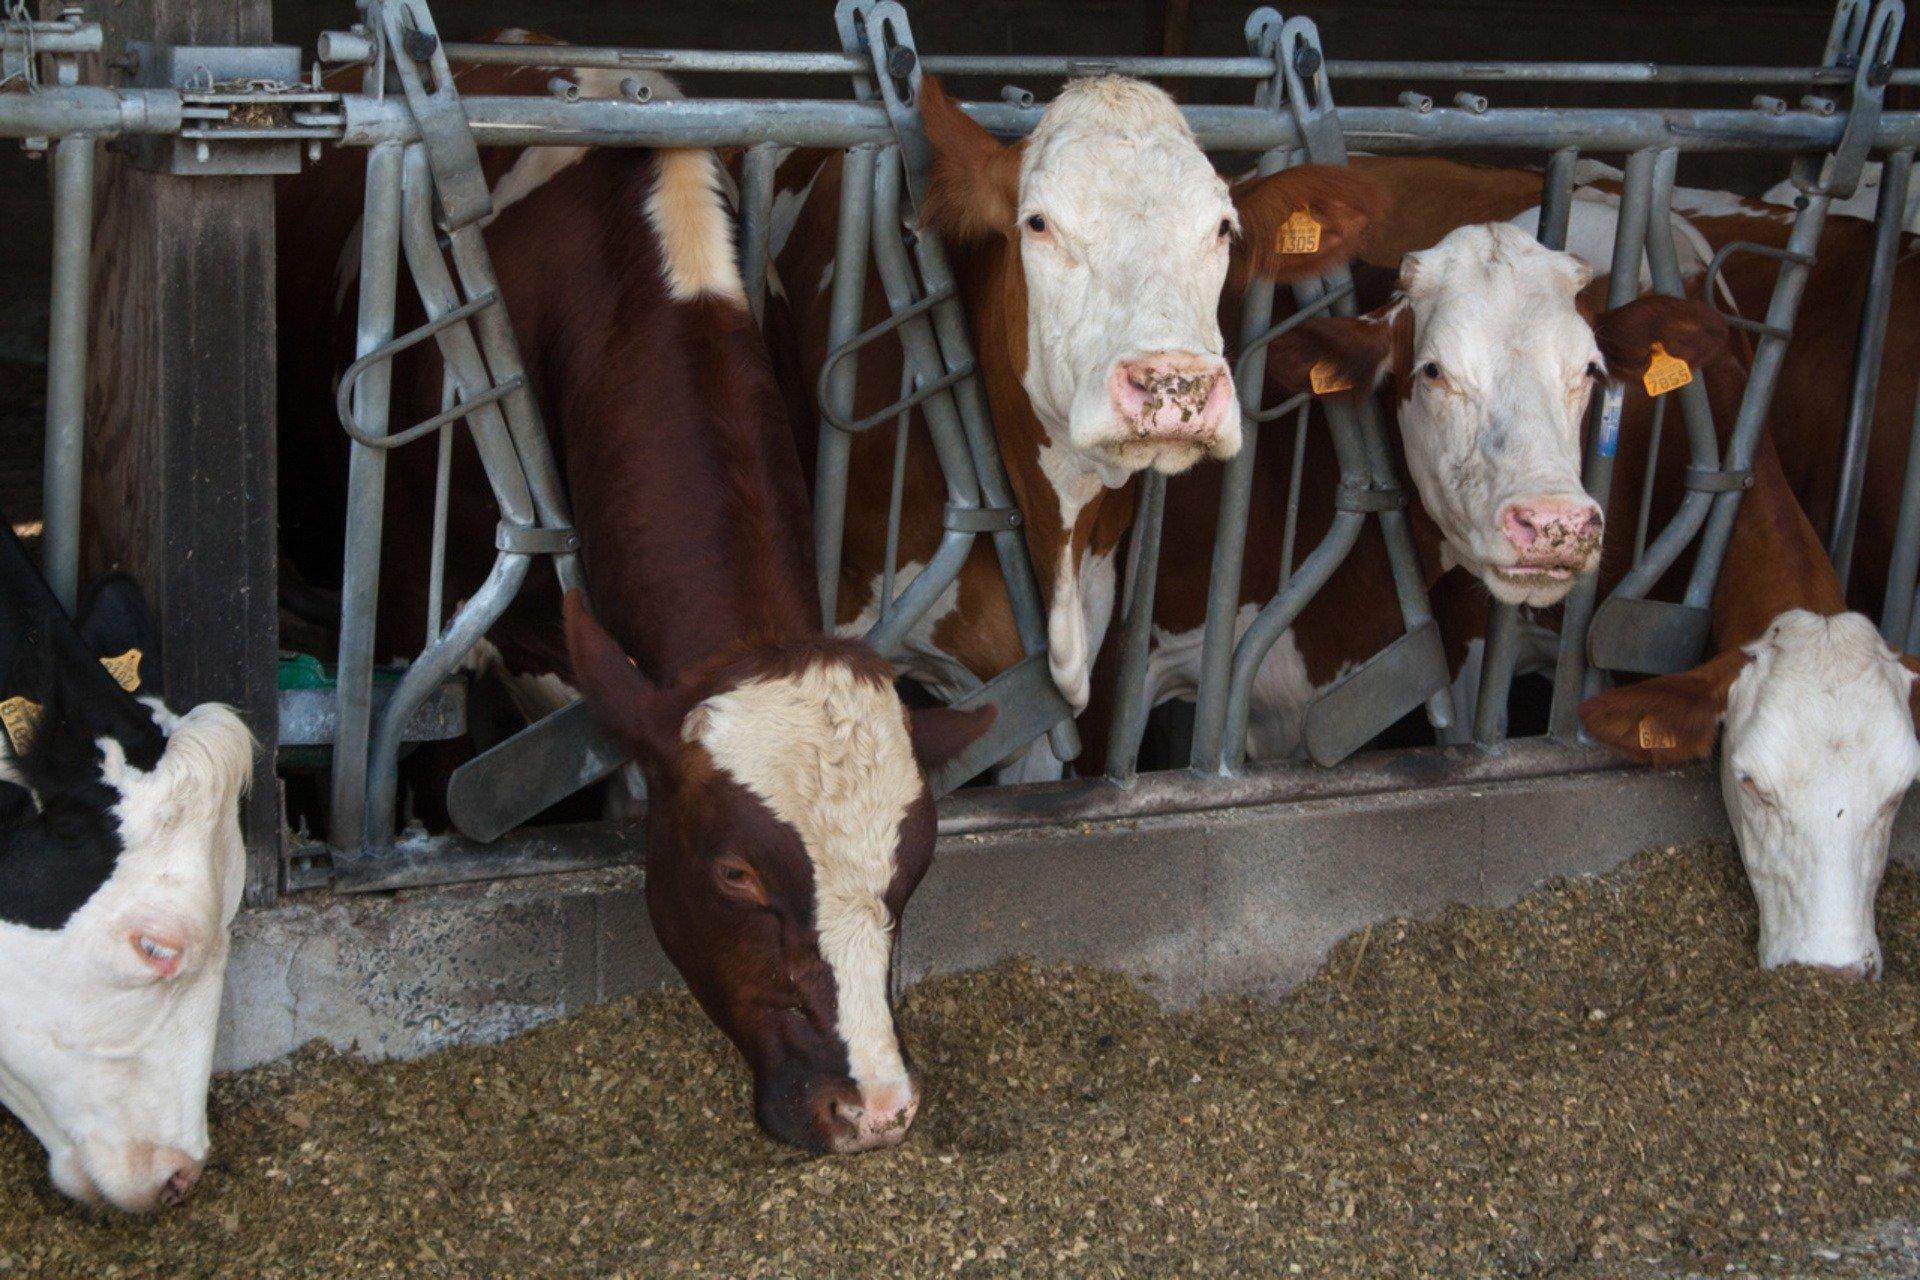
Ng'ombe wenye rangi ya brauni na mabaka meupe, wakiwa ndani ya banda lenye vyuma. Huku wakiwa wametoa shingo zao kuelekeza sehemu kilipo chakula.